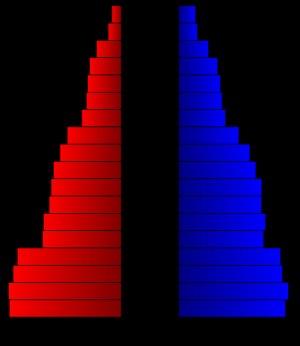
Le comté de Cameron, en anglais : Cameron County, est un comté situé dans l'extrême sud de l'État du Texas aux États-Unis. Fondé le 12 février 1846, son siège de comté est la ville de Brownsville. Selon le recensement de 2010, sa population est de 406 220 habitants. Le comté a une superficie de 3 306,9 km², dont 998,5 km² en surfaces terrestres. Il est nommé en l'honneur d'Ewen Cameron, un soldat de la révolution texane. Le comté de Cameron est le comté américain situé le plus au sud des États-Unis.